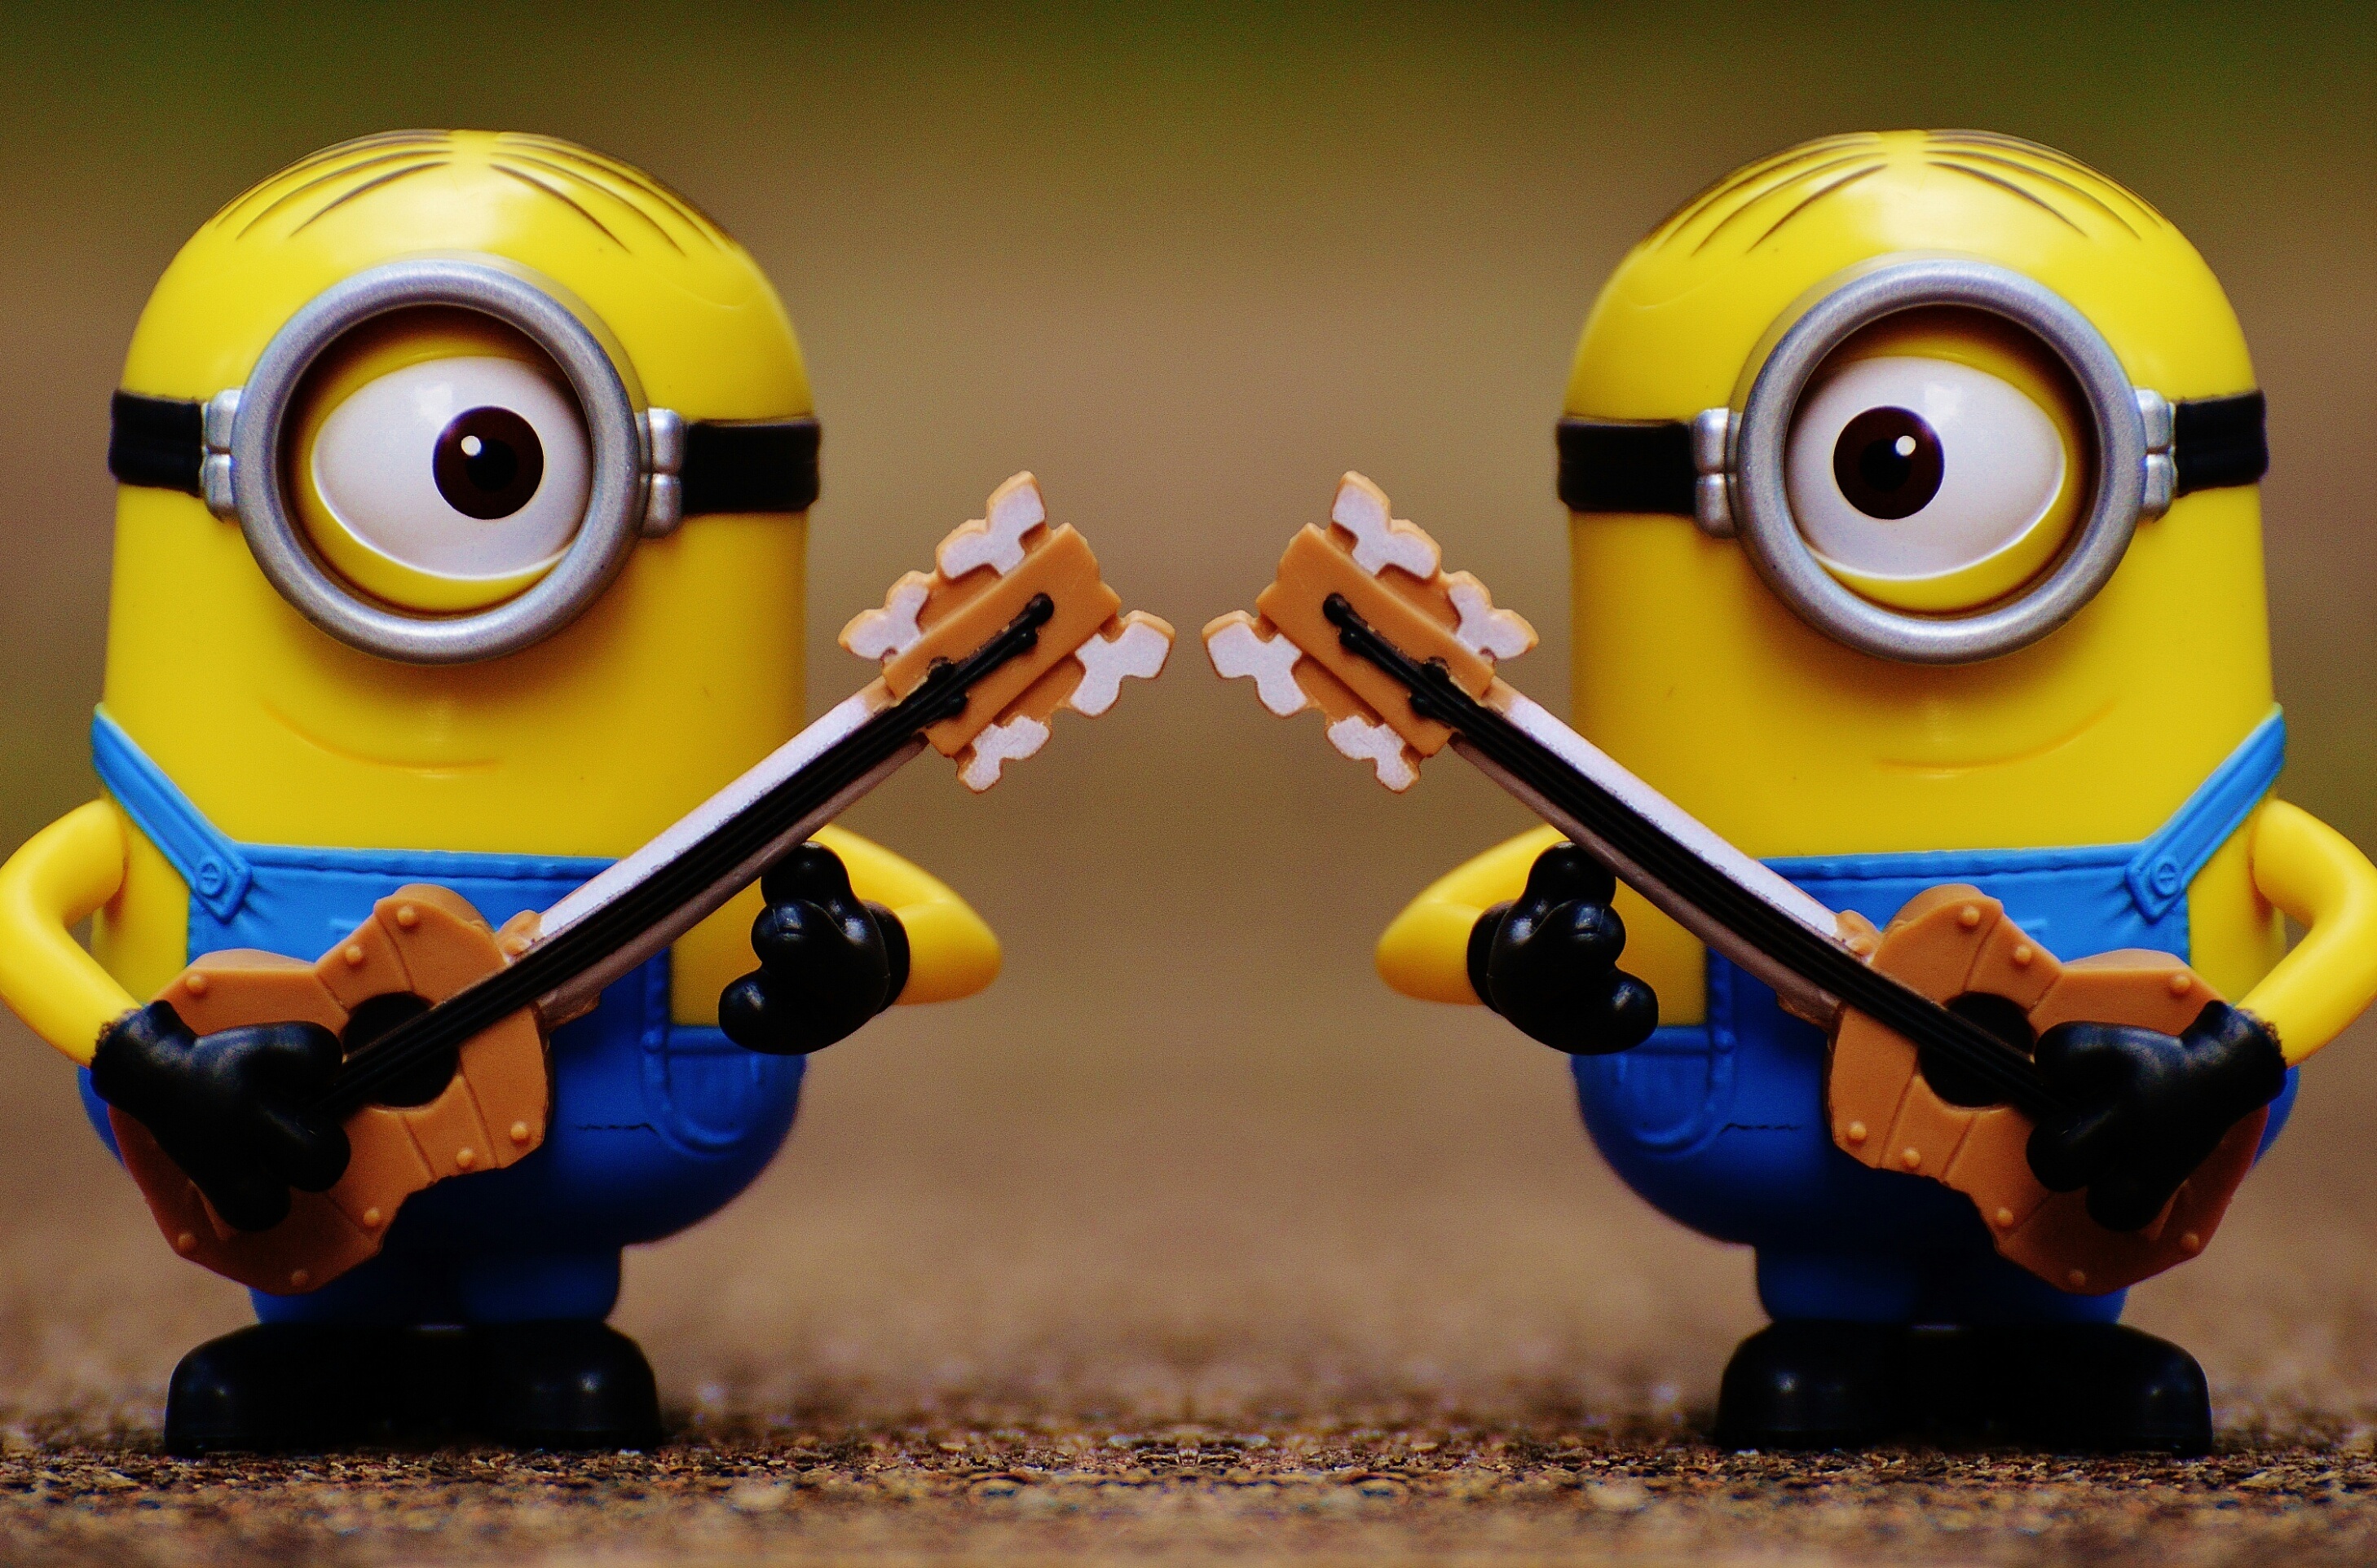
music, play, cute, two, yellow, toy, double, funny, action figure, figures, minions guitar